Christis Kirk on the Green

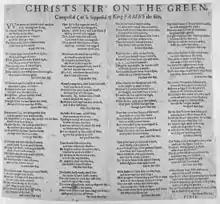
"Christis Kirk on the Green" in a broadside ballad version dating from the beginning of the 18th century

"Christis Kirk on the Green" is an anonymous Middle Scots poem in 22 stanzas, now believed to have been written around the year 1500, giving a comic account of a brawl at a country fair. It was for many years mistakenly attributed either to James I of Scotland or to James V of Scotland. It gave rise to a whole tradition of humorous poems on similar subjects by Scottish poets down the centuries, including Allan Ramsay and Robert Burns, and is still one of the most frequently published works in Middle Scots. "Christis Kirk on the Green" has been called one of the finest performances in 15th-century British poetry.